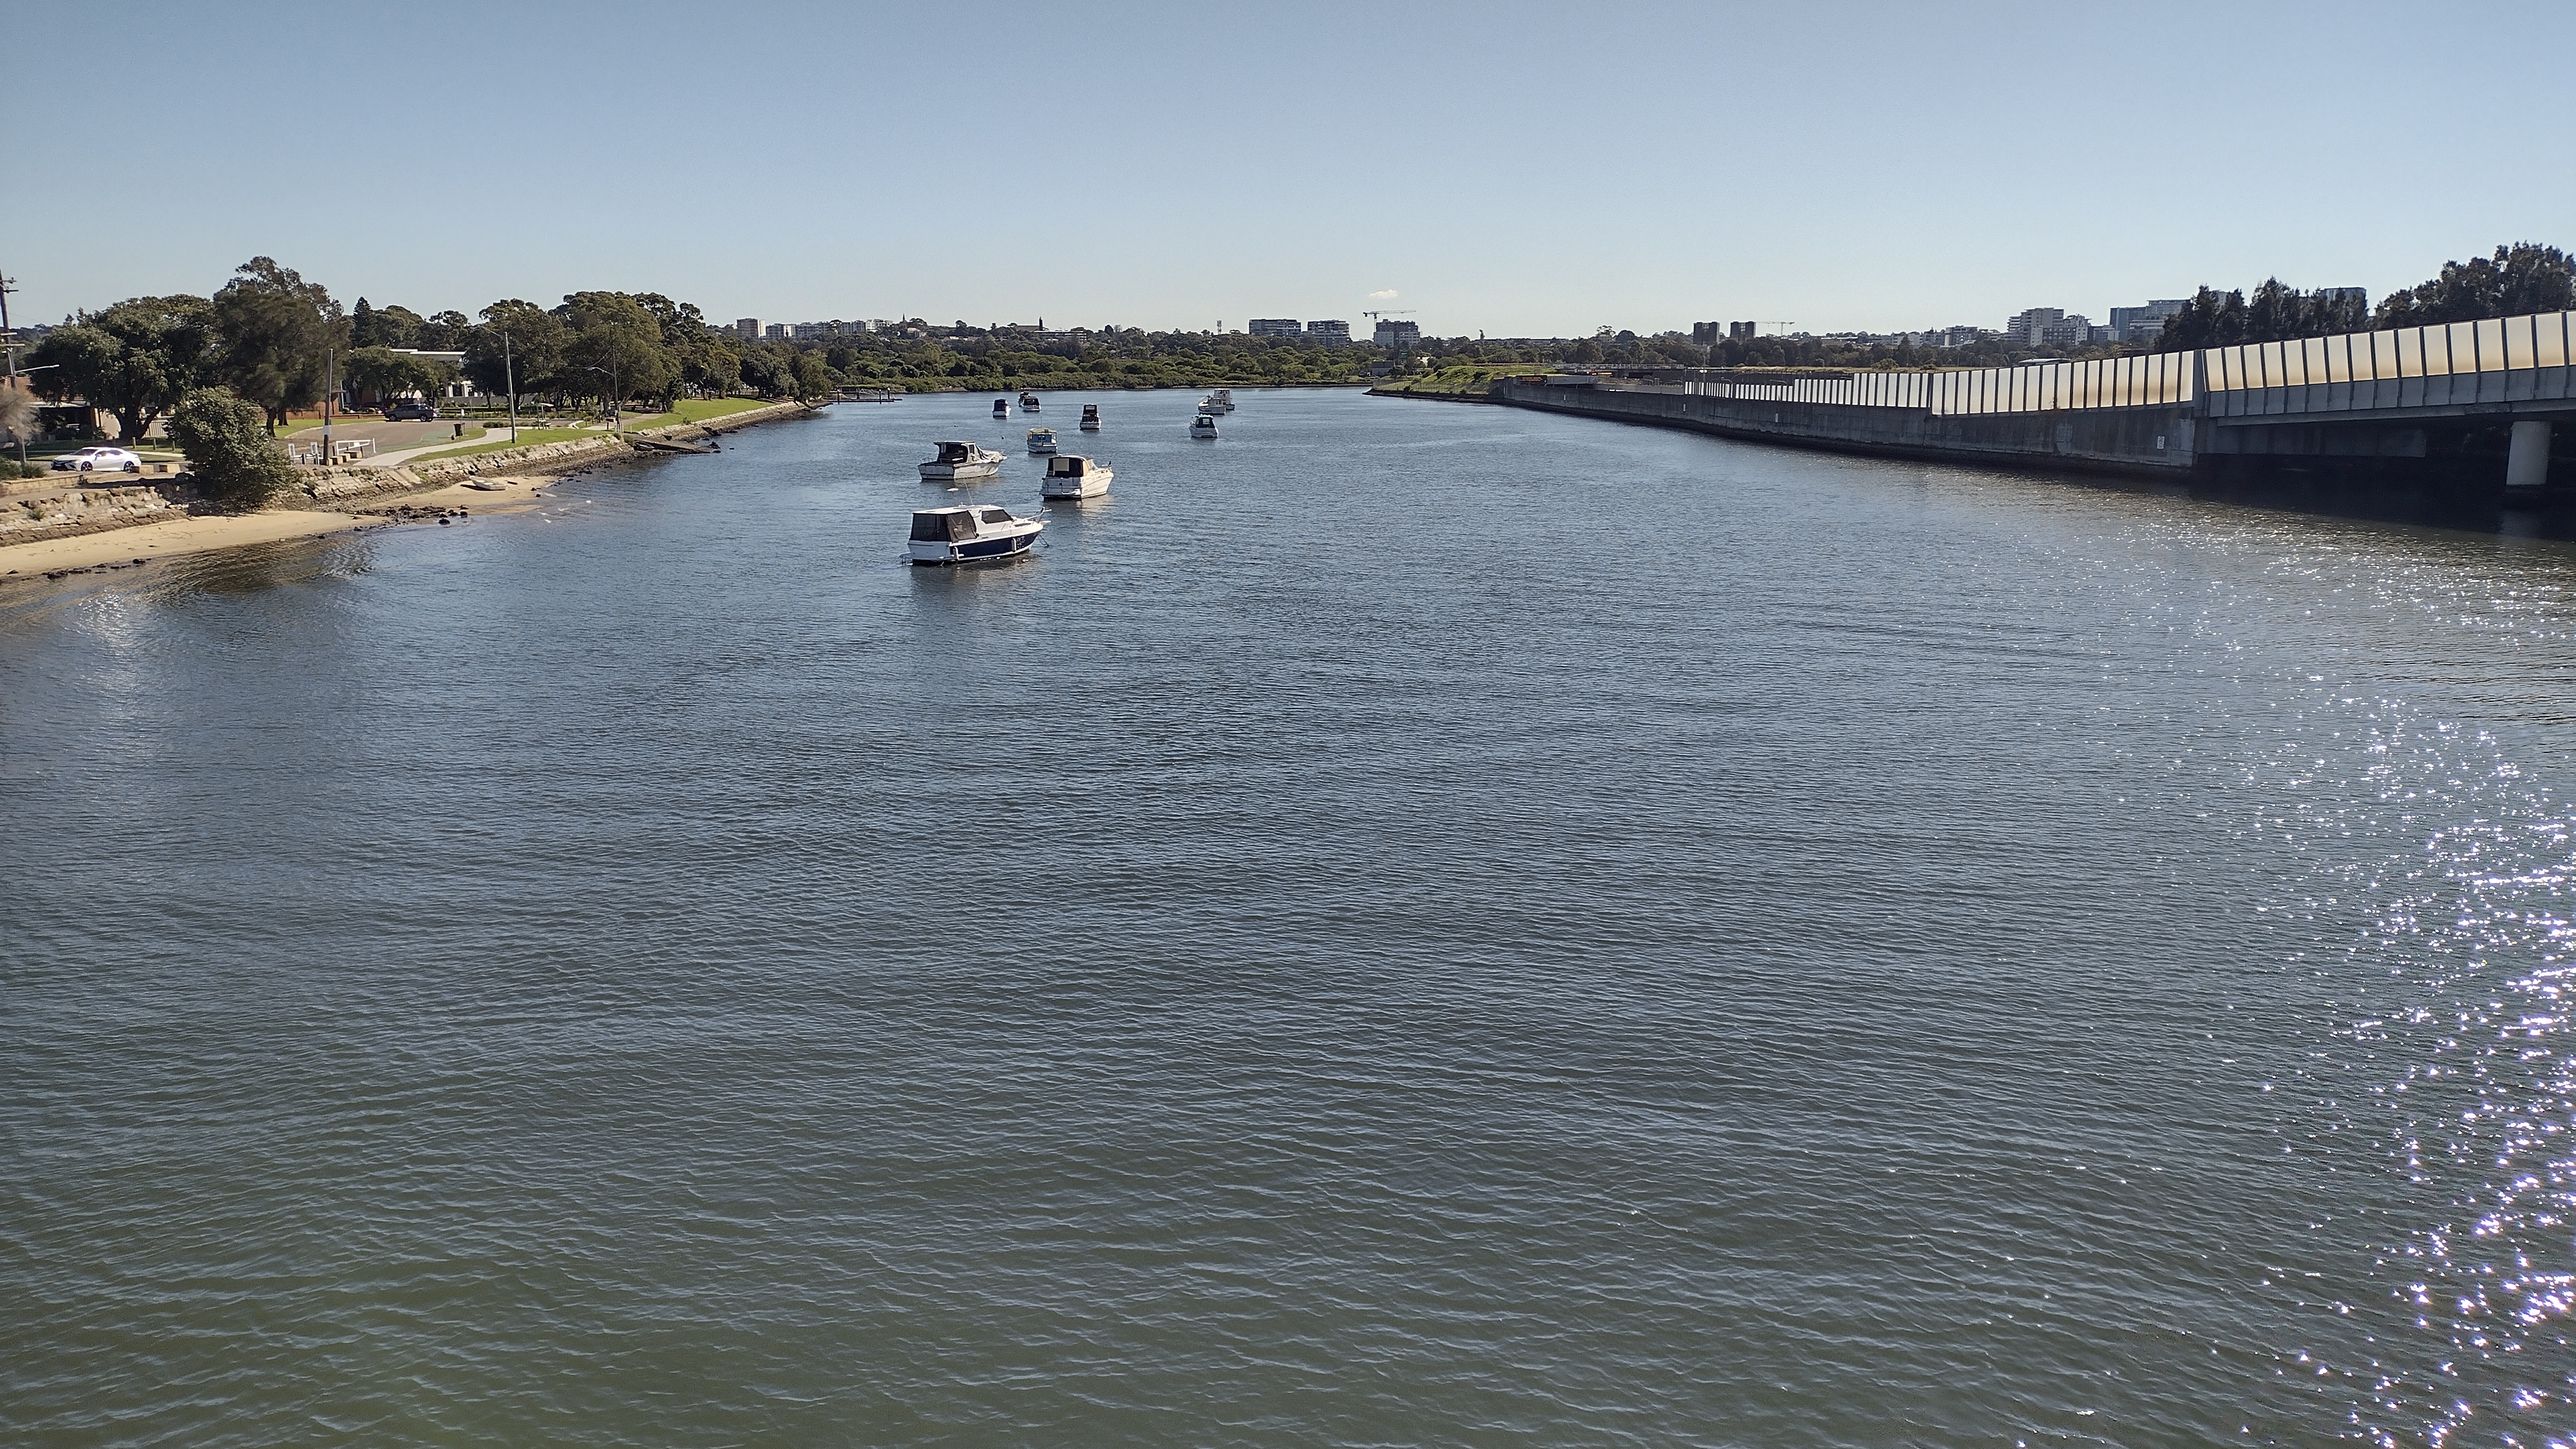
river, water, sky, water resources, boat, watercraft, lake, vehicle, watercourse, bank, coastal and oceanic landforms, fluvial landforms of streams, boats and boating equipment and supplies, tree, horizon, asphalt, calm, reservoir, canal, cloud, shore, city, reflection, channel, lacustrine plain, ocean, coast, bridge, loch, landscape, recreation, lake district, water transportation, leisure, bay, road, ship, inlet, floodplain, sea, concrete bridge, sound, levee, tourism, skiff, pond, boating, vacation, fixed link, evening, island